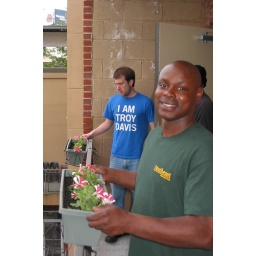
A resident of Trinity House (foreground) and Ahren (background) place flower containers in their balcony holders.